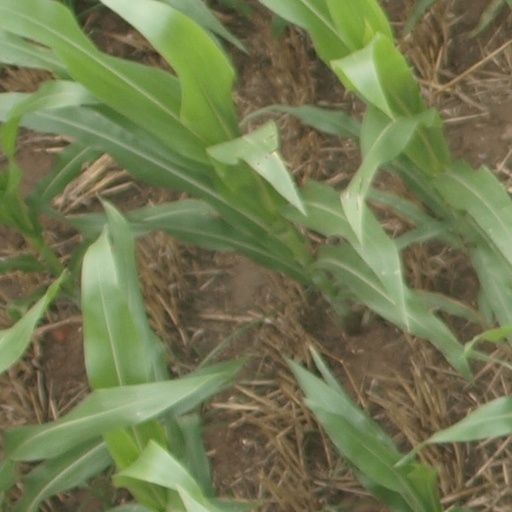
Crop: maize; corn